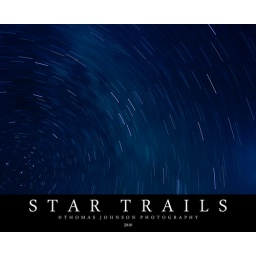
Beautiful clear star filled sky in Missouri. This is a 27 Minute Exposure. Best viewed large.